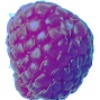
Label: Raspberry 1